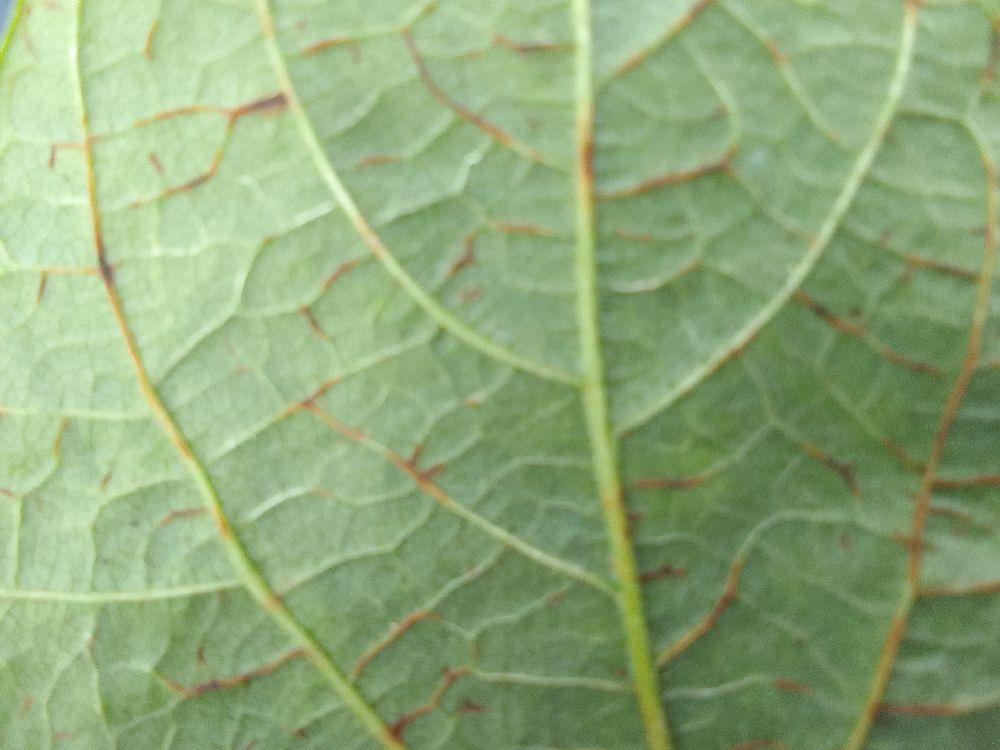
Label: anthracnose